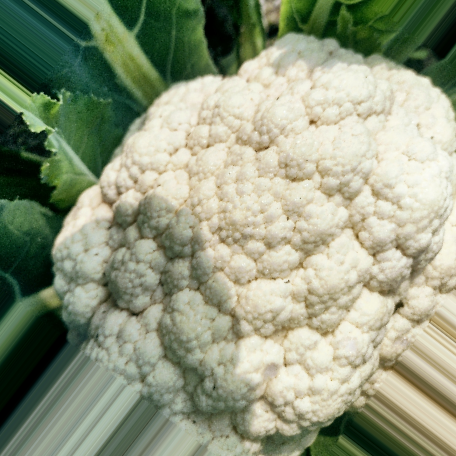
Label: Disease Free